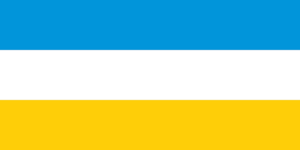
Les Karaïmes sont un groupe ethno-religieux confessant le karaïsme qui est un courant issu du judaïsme rejetant la loi orale n'observant que les prescriptions de la loi écrite adoptant un principe de libre interprétation du texte sacré sans recourir à l'autorité des écrits rabbiniques interprétant la Torah.